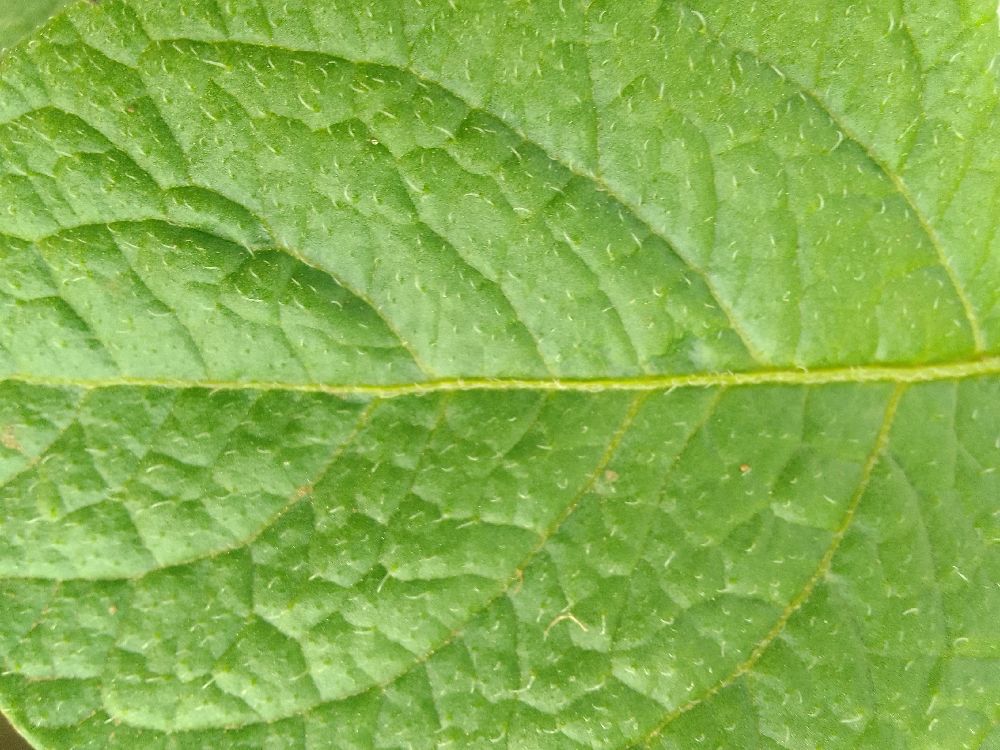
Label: Healthy